Burning Man

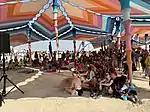

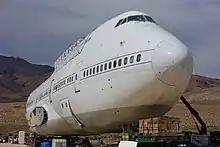
Boeing 747 mobile disco, 2012

The Temple is the secondary major recurring art installation at Burning Man after the Man, and is considered just as important to the event culture. According to the Burning Man Project, "The Temple is a community shared space that is an important part of Black Rock City. It is not a temple in recognition of any religion; it's a neutral, non-denominational spiritual space where everyone can gather to share in the experience of remembering the past, honoring or cursing the present, and pondering the future to come."